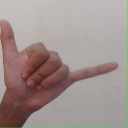
अक्षर: द